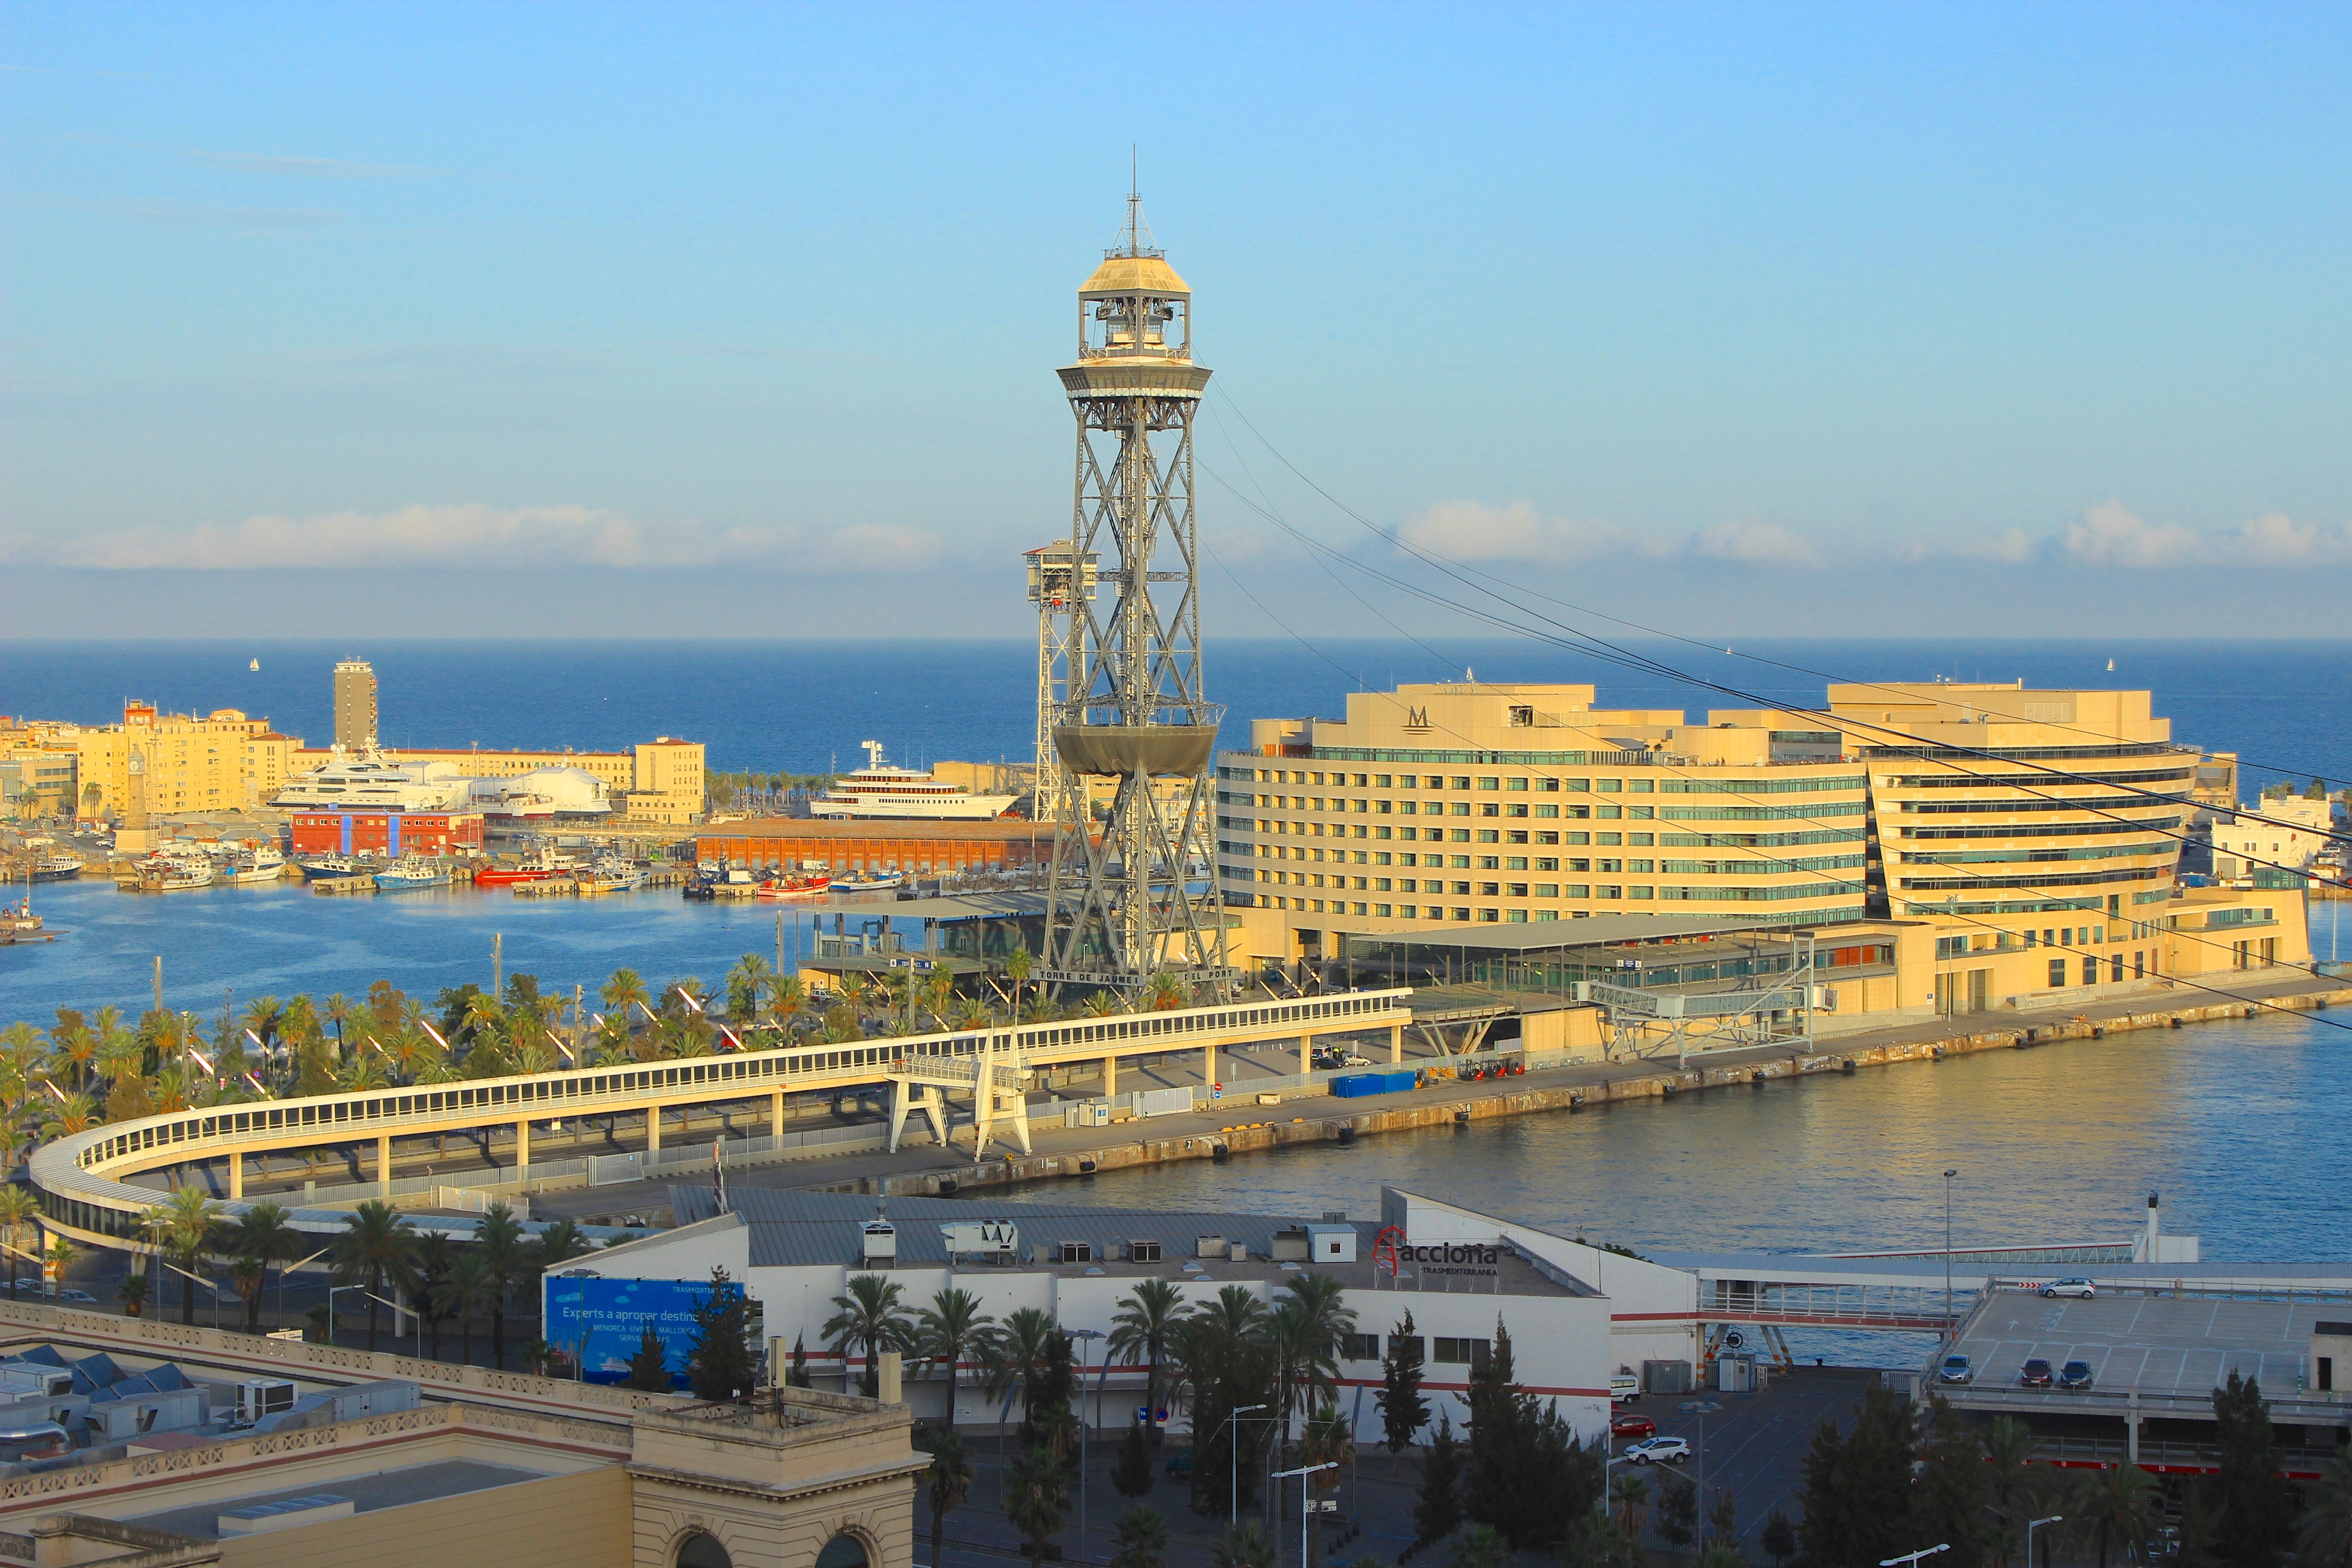
sea, ship, transport, vehicle, harbor, port, barcelona, spain, infrastructure, catalonia, freight transport, port watching